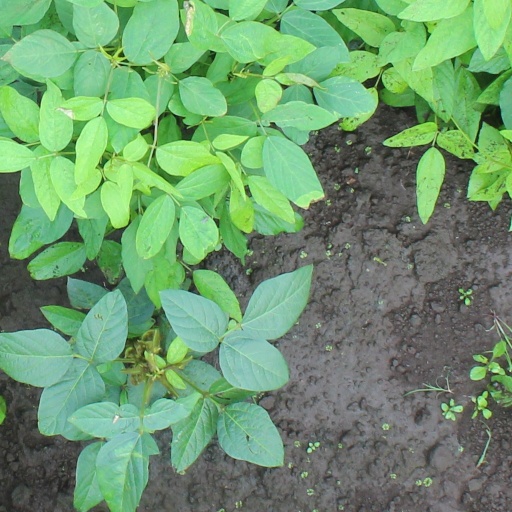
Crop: soybean